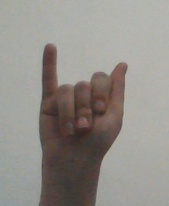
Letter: meem